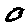
Label: 0